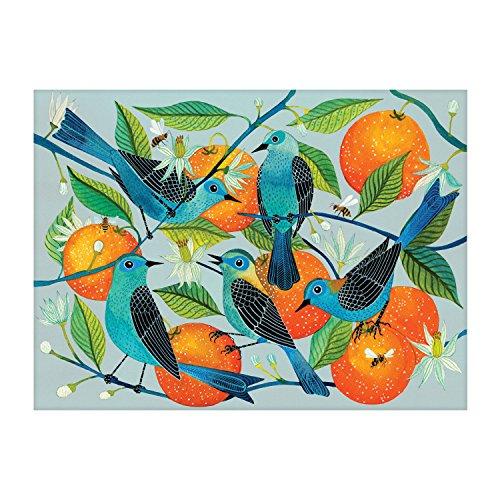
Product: Galison Naranjas Puzzle, 1,000 Piece Puzzle, 20”x27”, Fun and Challenging, Gorgeous and Colorful Illustration of Birds and Oranges, Art Jigsaw Puzzle with Birds for Families
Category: Toys & Games | Puzzles | Jigsaw Puzzles
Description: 1,000-PIECE PUZZLE: A fun challenge, the 1,000-piece art puzzle features a colorful illustrated scene of birds and oranges.
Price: from 8 sellers
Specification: ProductDimensions:20x27x0.1inches|ItemWeight:1.51pounds|ShippingWeight:1.54pounds|ASIN:0735355320|Itemmodelnumber:9780735355323|Manufacturerrecommendedage:12monthsandup